Landesgericht (Germany)

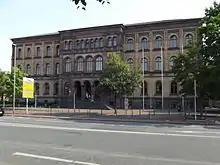
The Amtsgericht in Münster. It is a Landesgericht.

In Germany, ' or ' are courts which are established and operated by one or several of the sixteen "Länder" of the Federal Republic of Germany. Their opposite are the Federal Courts. According to article 92 of the Basic Law for the Federal Republic of Germany, the judicial power is exercised by the Constitutional Court, by the Federal Courts enumerated in the Basic Law, and otherwise by the courts of the states.